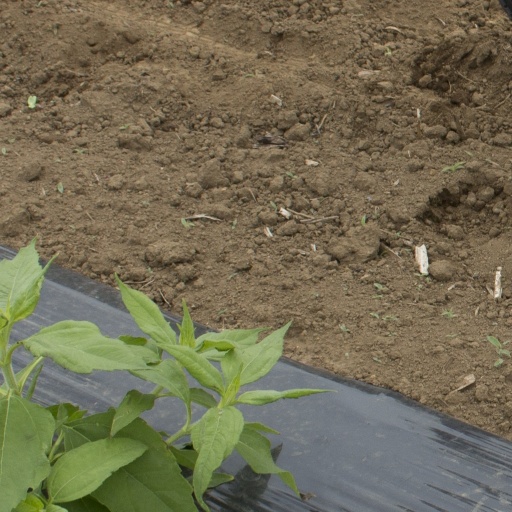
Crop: Jerusalem artichoke